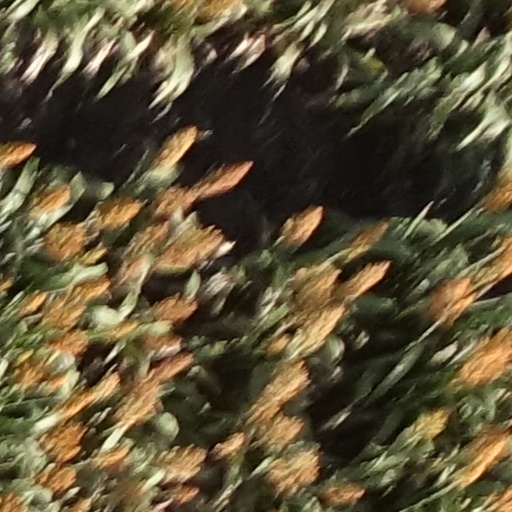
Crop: sorghum